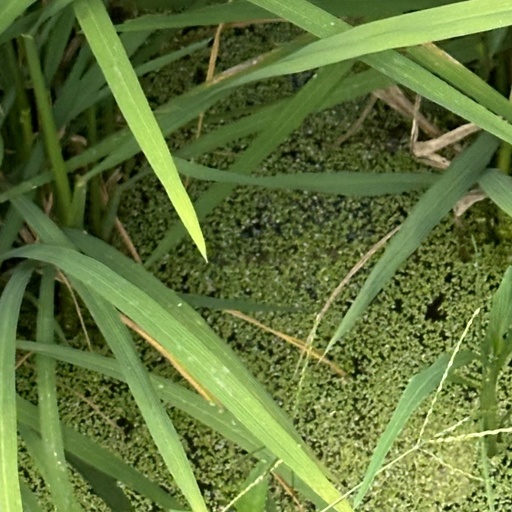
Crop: rice